Yellow warbler

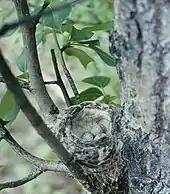
Yellow warbler nest with small clutch

As usual for members of the "Parulidae", yellow warblers nest in trees, building a small but very sturdy cup nest. Females and males rear the young about equally, but emphasize different tasks: females are more involved with building and maintaining the nest, and incubating and brooding the offspring. Males are more involved in guarding the nest site and procuring food, bringing it to the nest and passing it to the waiting mother, which does most of the actual feeding. As the young approach fledging, the male's workload becomes proportionally higher.